Maggie Black Kettle

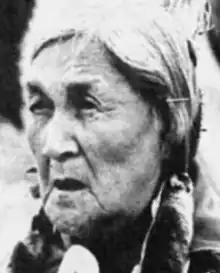
Maggie Black Kettle, from a 1988 newspaper

Maggie Black Kettle (August 20, 1917 – September 14, 2011) was a Canadian community leader in the Siksika Nation. She taught traditional crafts, dance, and the Blackfoot language in Calgary. She was a storyteller, and appeared in film and television programs in her later years.